Willy DeVille

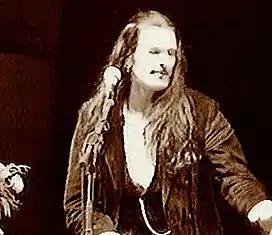
Willy DeVille performing in 2004.

By 2000, DeVille had cured his two-decades-long addiction to heroin. He relocated to Cerrillos Hills, New Mexico, where he produced and played on an album, "Blue Love Monkey", with Rick Nafey, a friend from his youth in Connecticut who had played in DeVille's first band, Billy & the Kids, as well as The Royal Pythons. In New Mexico, DeVille's wife Lisa committed suicide by hanging; DeVille discovered her body. He said: